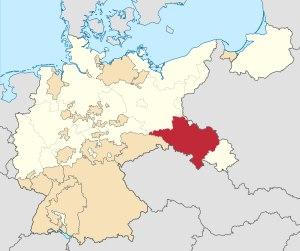
La province de Basse-Silésie est une ancienne province de l'État libre de Prusse, dont la capitale était Breslau.